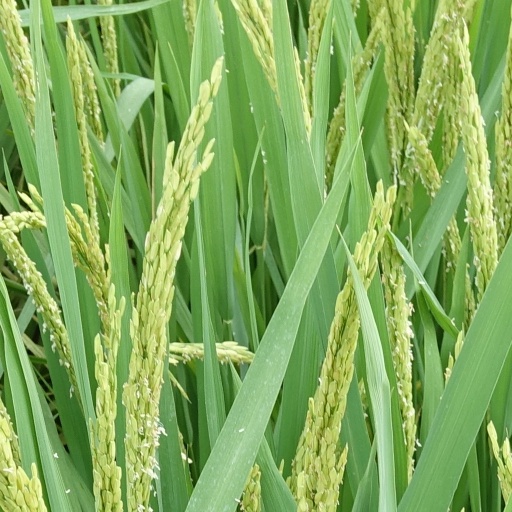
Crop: rice